History of Michigan Wolverines football in the Kipke years

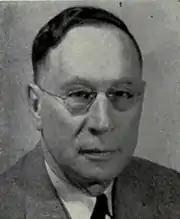
Ralph W. Aigler

Playwright Arthur Miller, then a writer for Michigan's student newspaper arranges a meeting with Georgia Tech players and appealed to their sense of fair play. The Georgia Tech players rebuffed "the Yankee" Miller "in salty language" and told him they would actually kill Ward if he set foot on the Michigan gridiron. Miller was furious and wrote an angry article which the newspaper refused to publish.